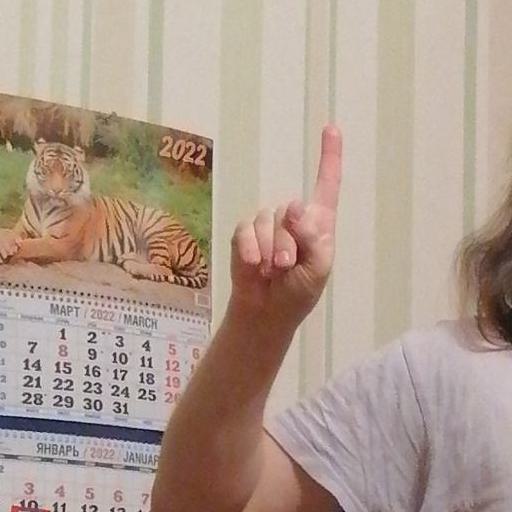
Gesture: one